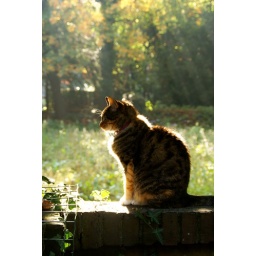
Our old fat cat sitting on our garden wall in Utrecht, the Netherlands